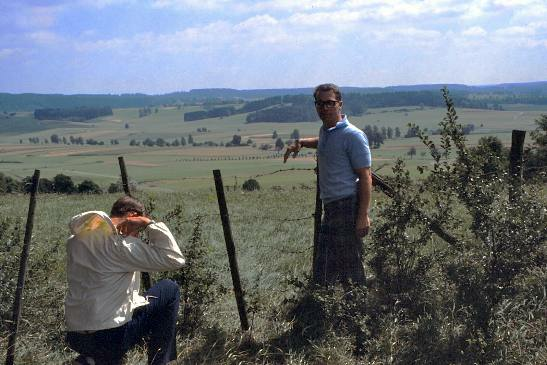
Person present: Yes